Nikolai Morozov (revolutionary)

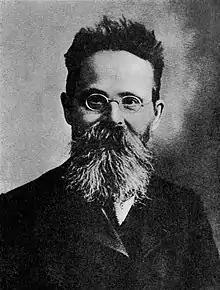
Morozov 1880s

Nikolai Aleksandrovich Morozov (7 July 1854, Borok – 30 July 1946) was a Russian revolutionary who spent about 25 years in prison for revolutionary activities against the Tsarist government. He was also an academic, publishing works in various fields of science and history, and a pioneer of aviation in Russia. At age 88, he briefly served in the Red Army as a sniper during World War II, becoming the oldest known combatant of the war.